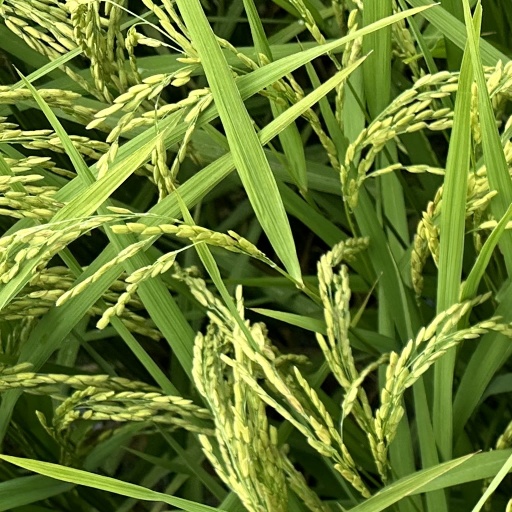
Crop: rice